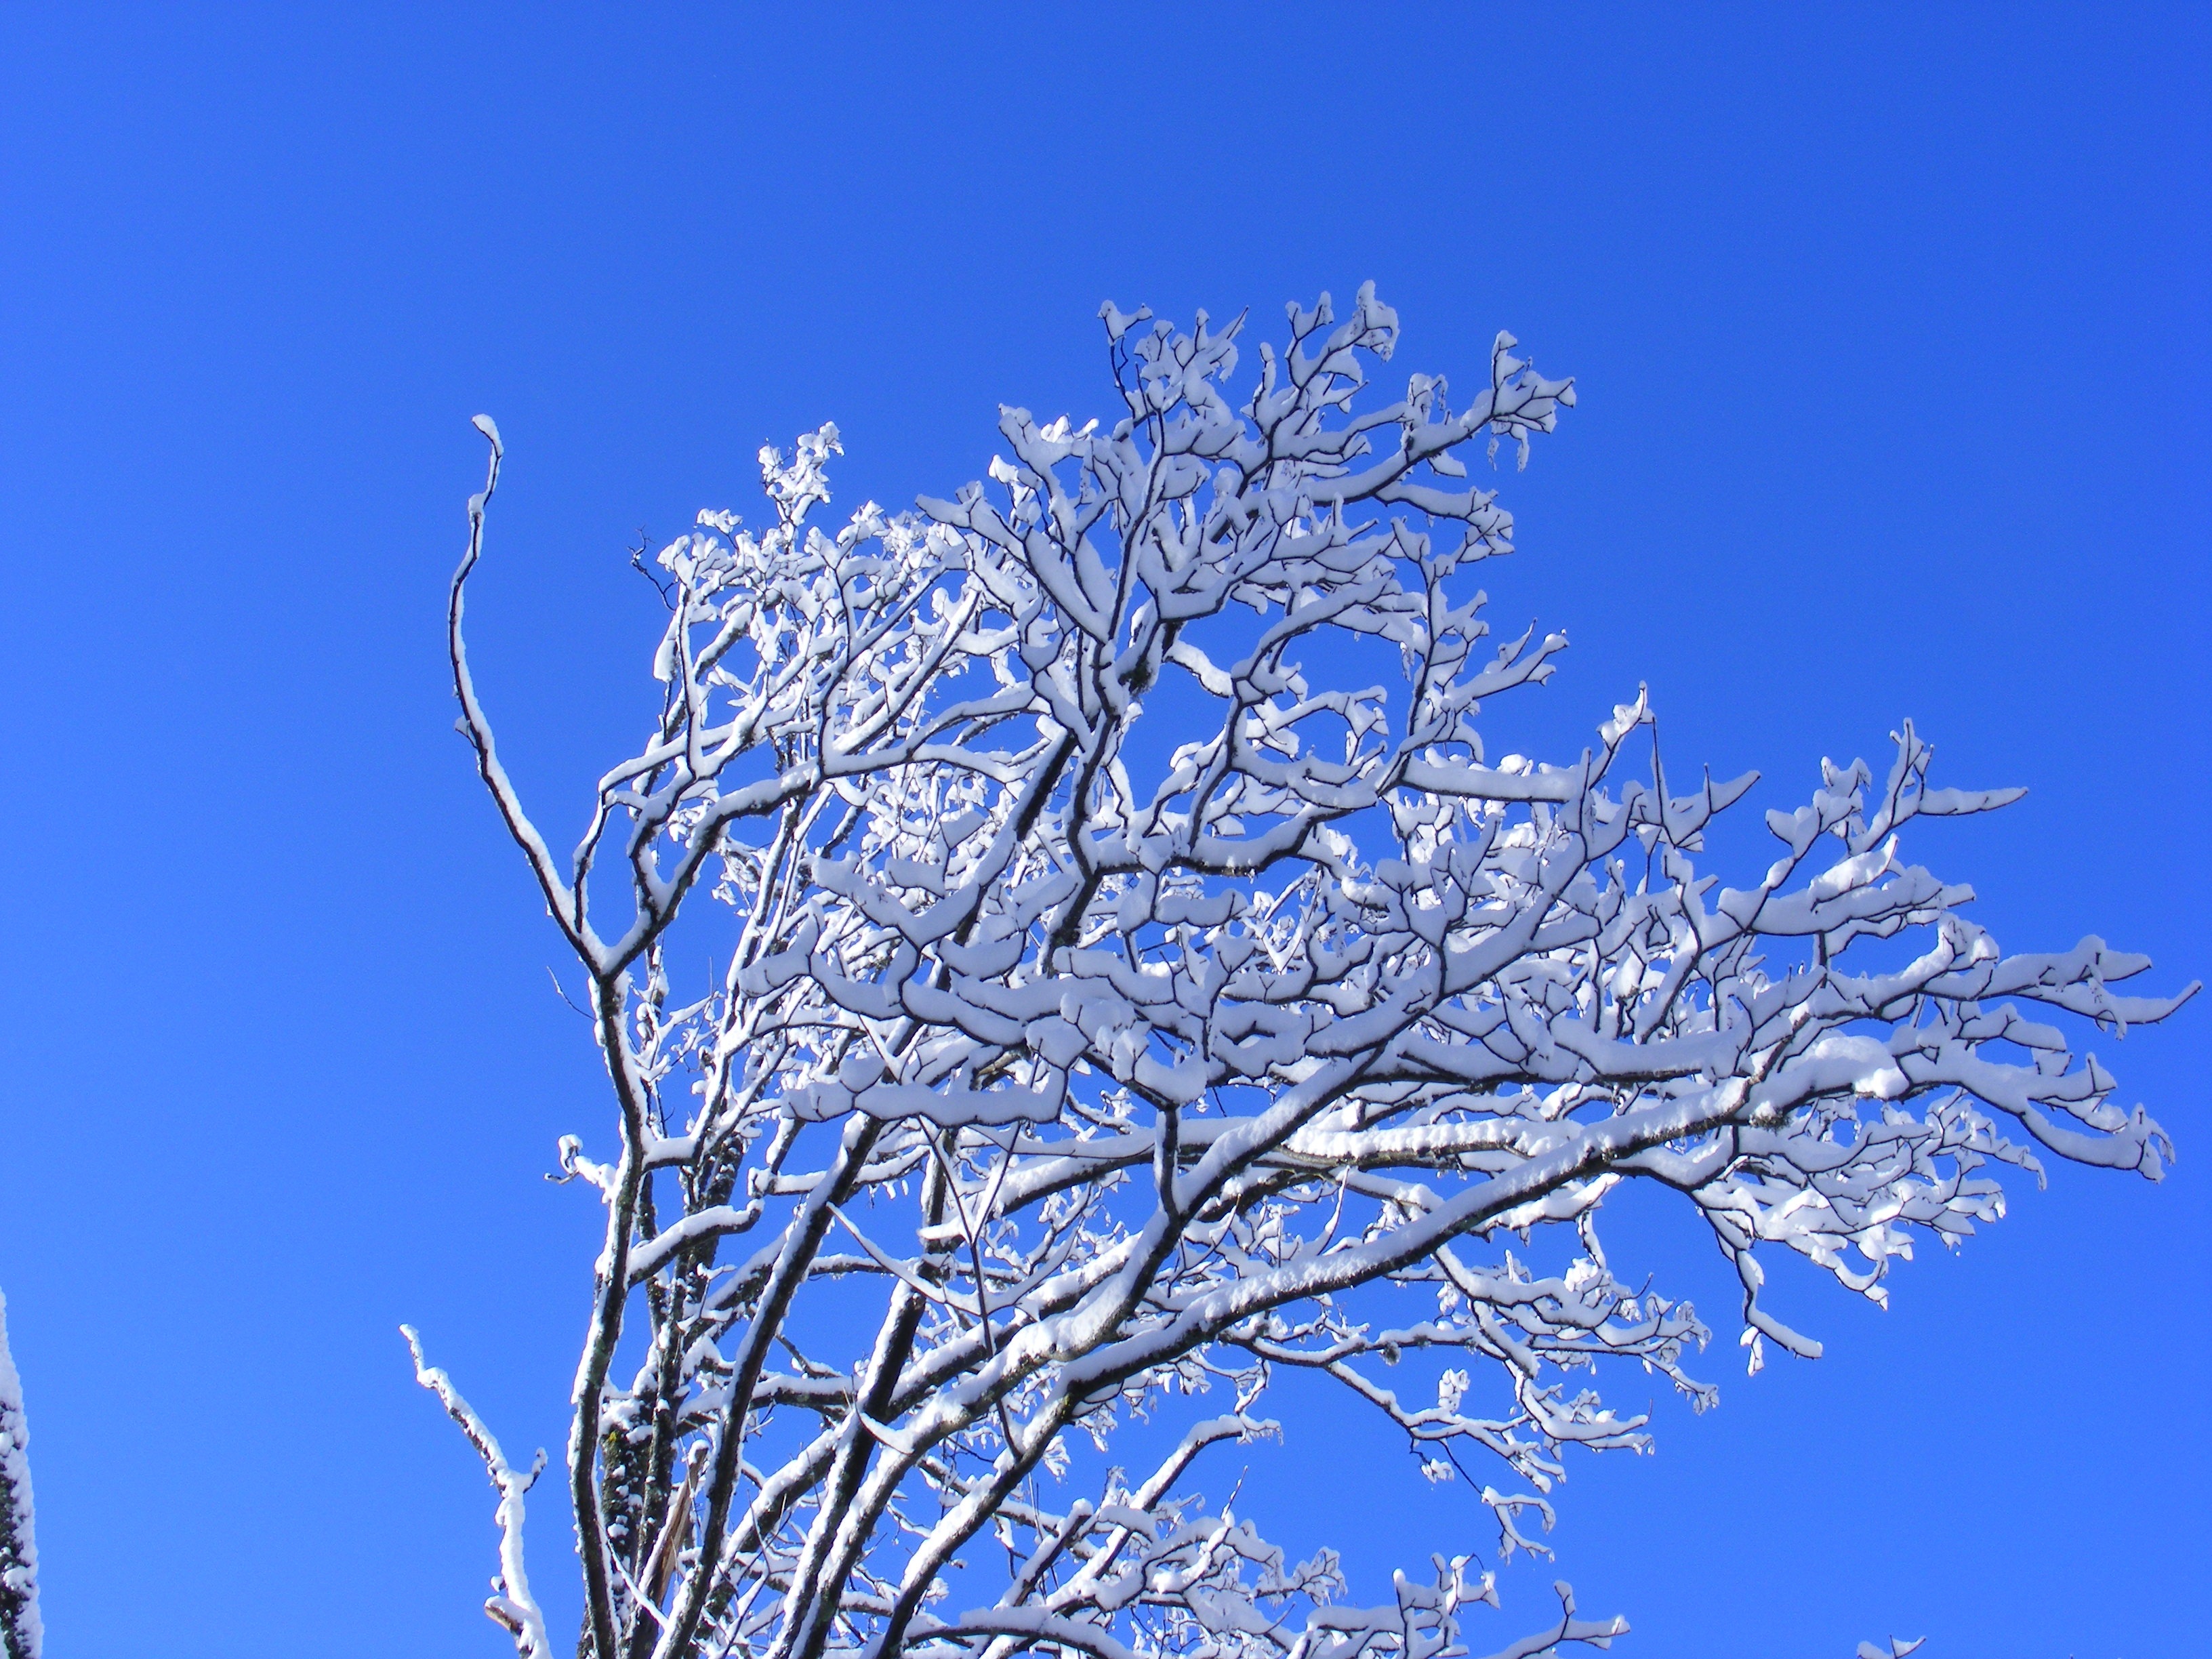
tree, branch, snow, winter, plant, sky, flower, frost, season, twig, mountains, poland, tatry, freezing, tatra mountains in winter, ko cieliska valley